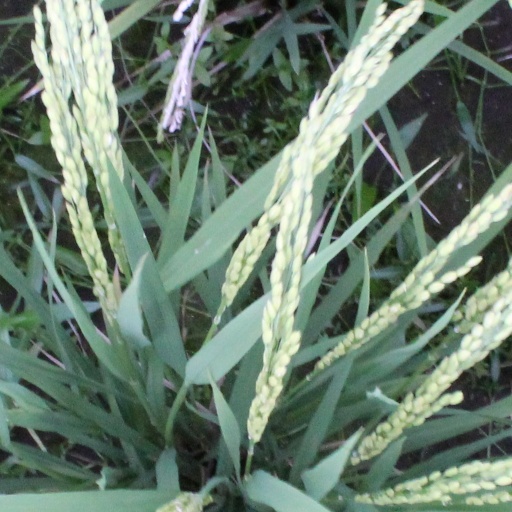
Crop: rice